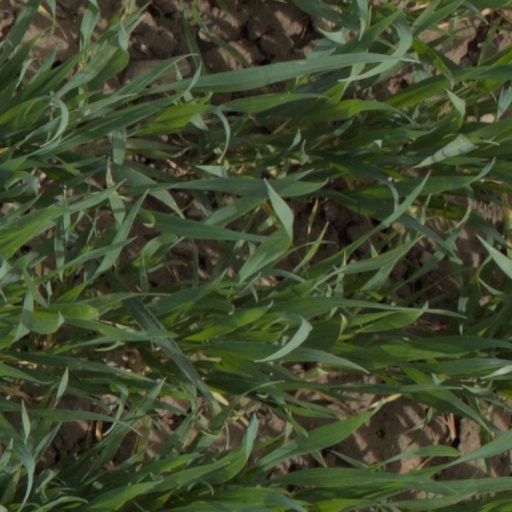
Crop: wheat